List of the Cramps members

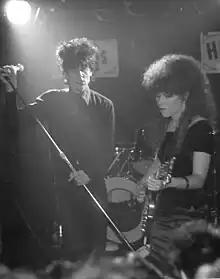
Lux Interior (left) and Poison Ivy led the Cramps throughout its 33-year tenure.

Lux Interior, Poison Ivy, Bryan Gregory and Pam Balam (Gregory's sister) formed the Cramps in April 1976. After just a few months, Balam was replaced by Miriam Linna. She remained in the group until shortly after its first headlining show in July 1977, when Nick Knox (Nick Stephanoff) took her place. After releasing three singles and a debut album, "Songs the Lord Taught Us", Gregory left the Cramps at the end of May 1980 following a show in Berkeley, California. He was briefly replaced during the summer of 1980 by Julien Griensnatch (Julien Hechtlinger), before Kid Congo Powers (Brian Tristan) took over before the end of the year.